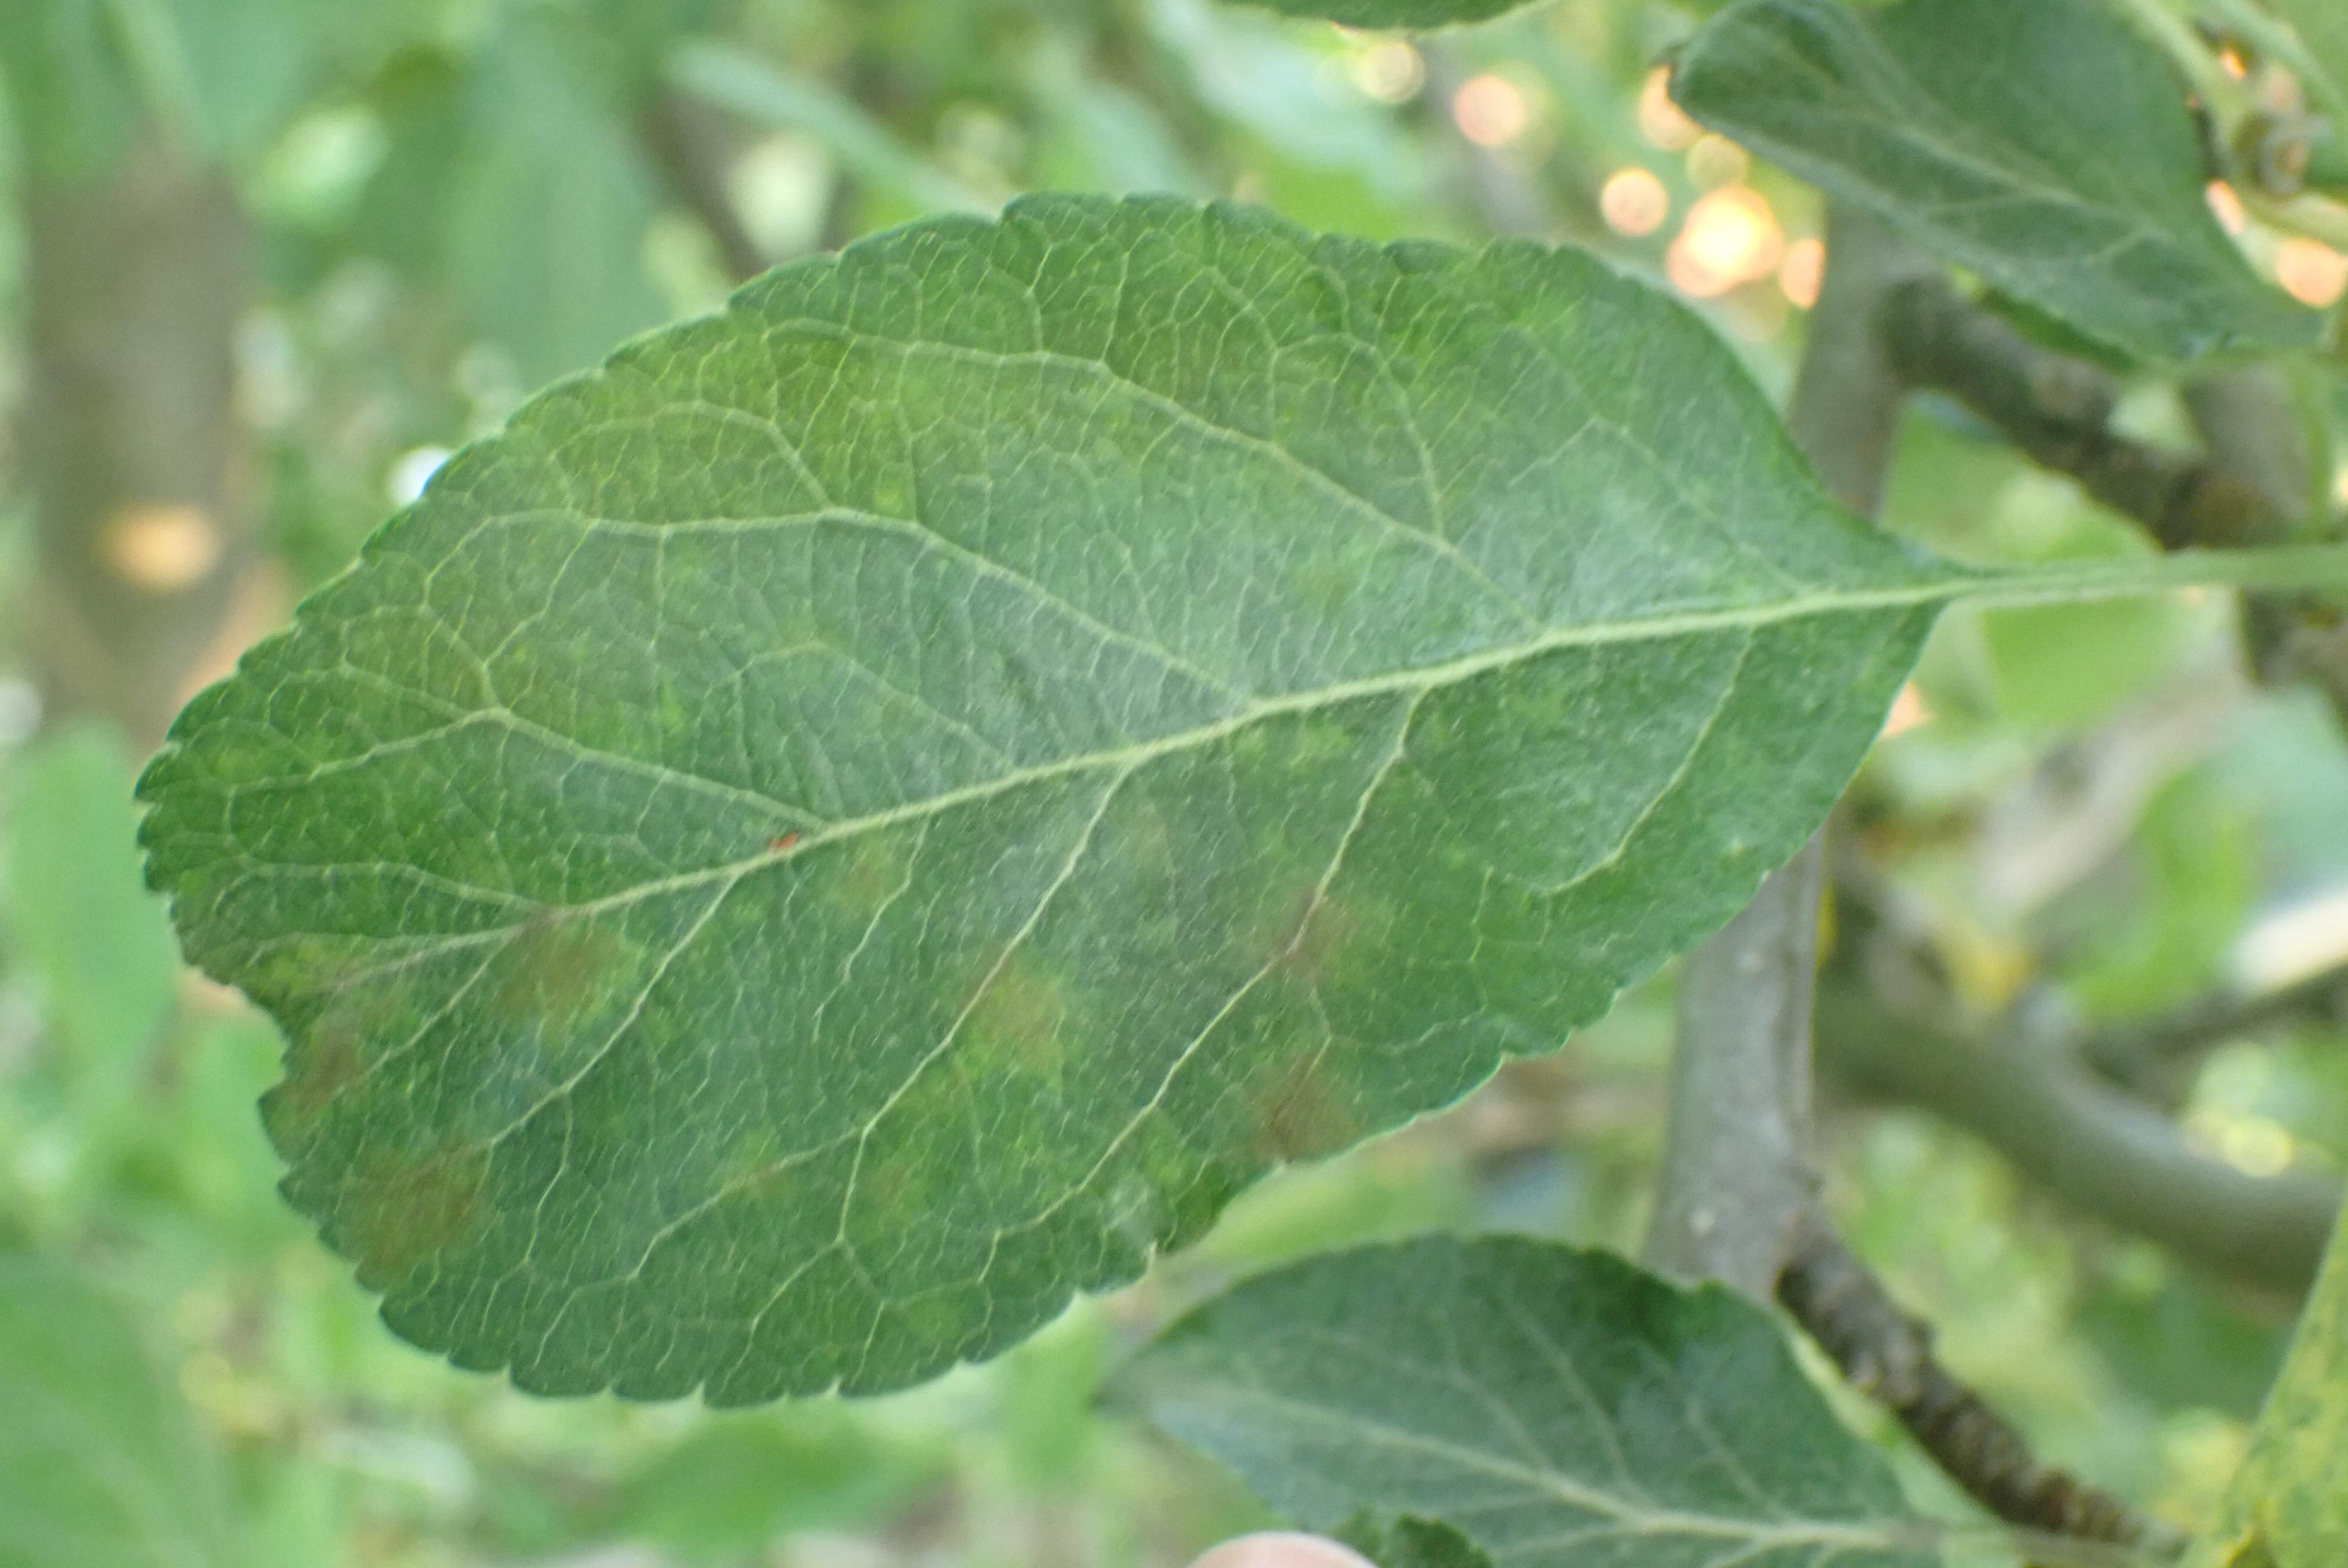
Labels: scab